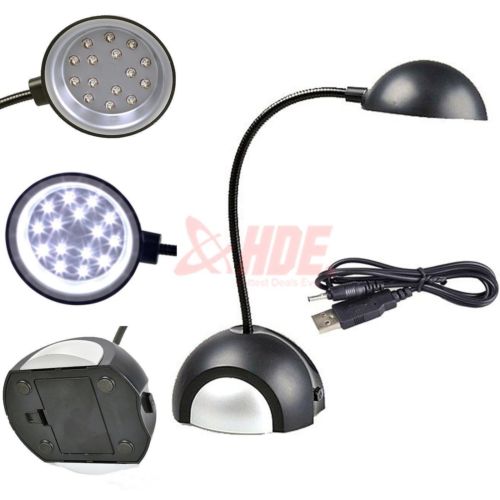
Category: lamp